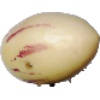
Label: Pepino 1